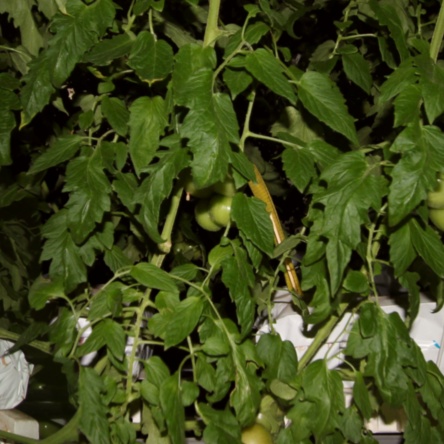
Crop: tomato